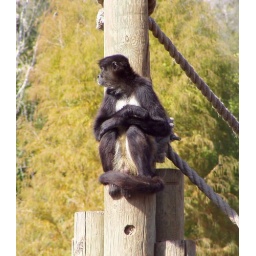
This beauty greets visitors as they cross the bridge near the entrance to the zoo.